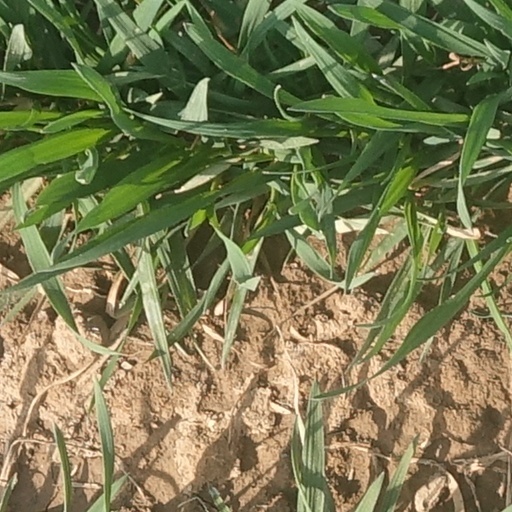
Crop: wheat